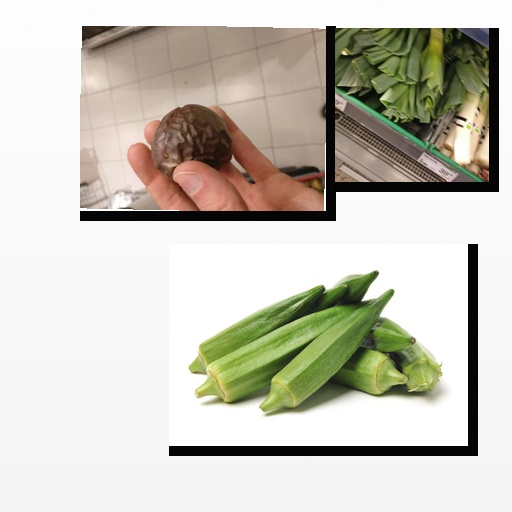
Food items: passion_fruit, leek, okra